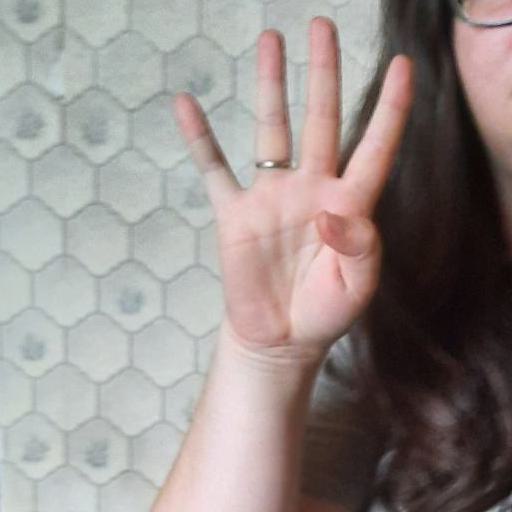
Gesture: four